Marie Curie

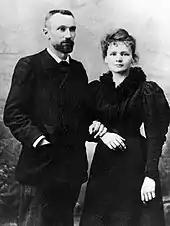
Pierre Curie and Marie Skłodowska-Curie, 1895

When she was ten years old, Maria began attending J. Sikorska's boarding school; next she attended a gymnasium (secondary school) for girls, from which she graduated on 12 June 1883 with a gold medal. After a collapse, possibly due to depression, she spent the following year in the countryside with relatives of her father, and the next year with her father in Warsaw, where she did some tutoring. Unable to enrol in a regular institution of higher education because she was a woman, she and her sister Bronisława became involved with the clandestine Flying University (sometimes translated as "Floating University"), a Polish patriotic institution of higher learning that admitted women students.